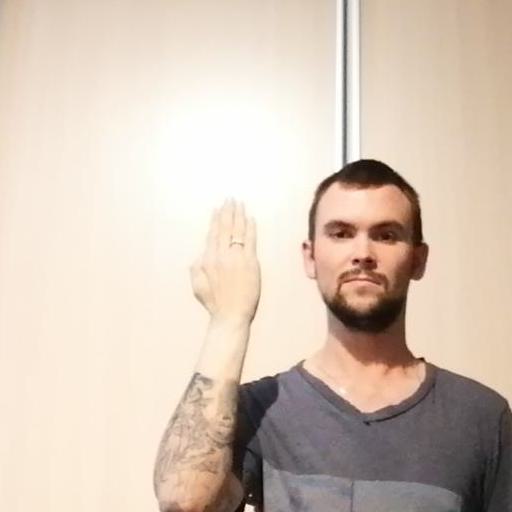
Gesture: stop_inverted